Palace of Sardar

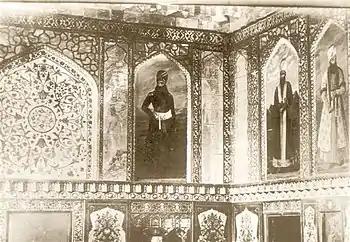
Portraits in the Palace's Hall of Mirrors

The facade of the Mirror Hall of the palace was facing the Zange river (nowadays - Hrazdan). The walls of the hall were flush with the high steep wall above the river bank. To the left and to the right, the embankments rose from the crumbling clay walls of the Erivan fortress.